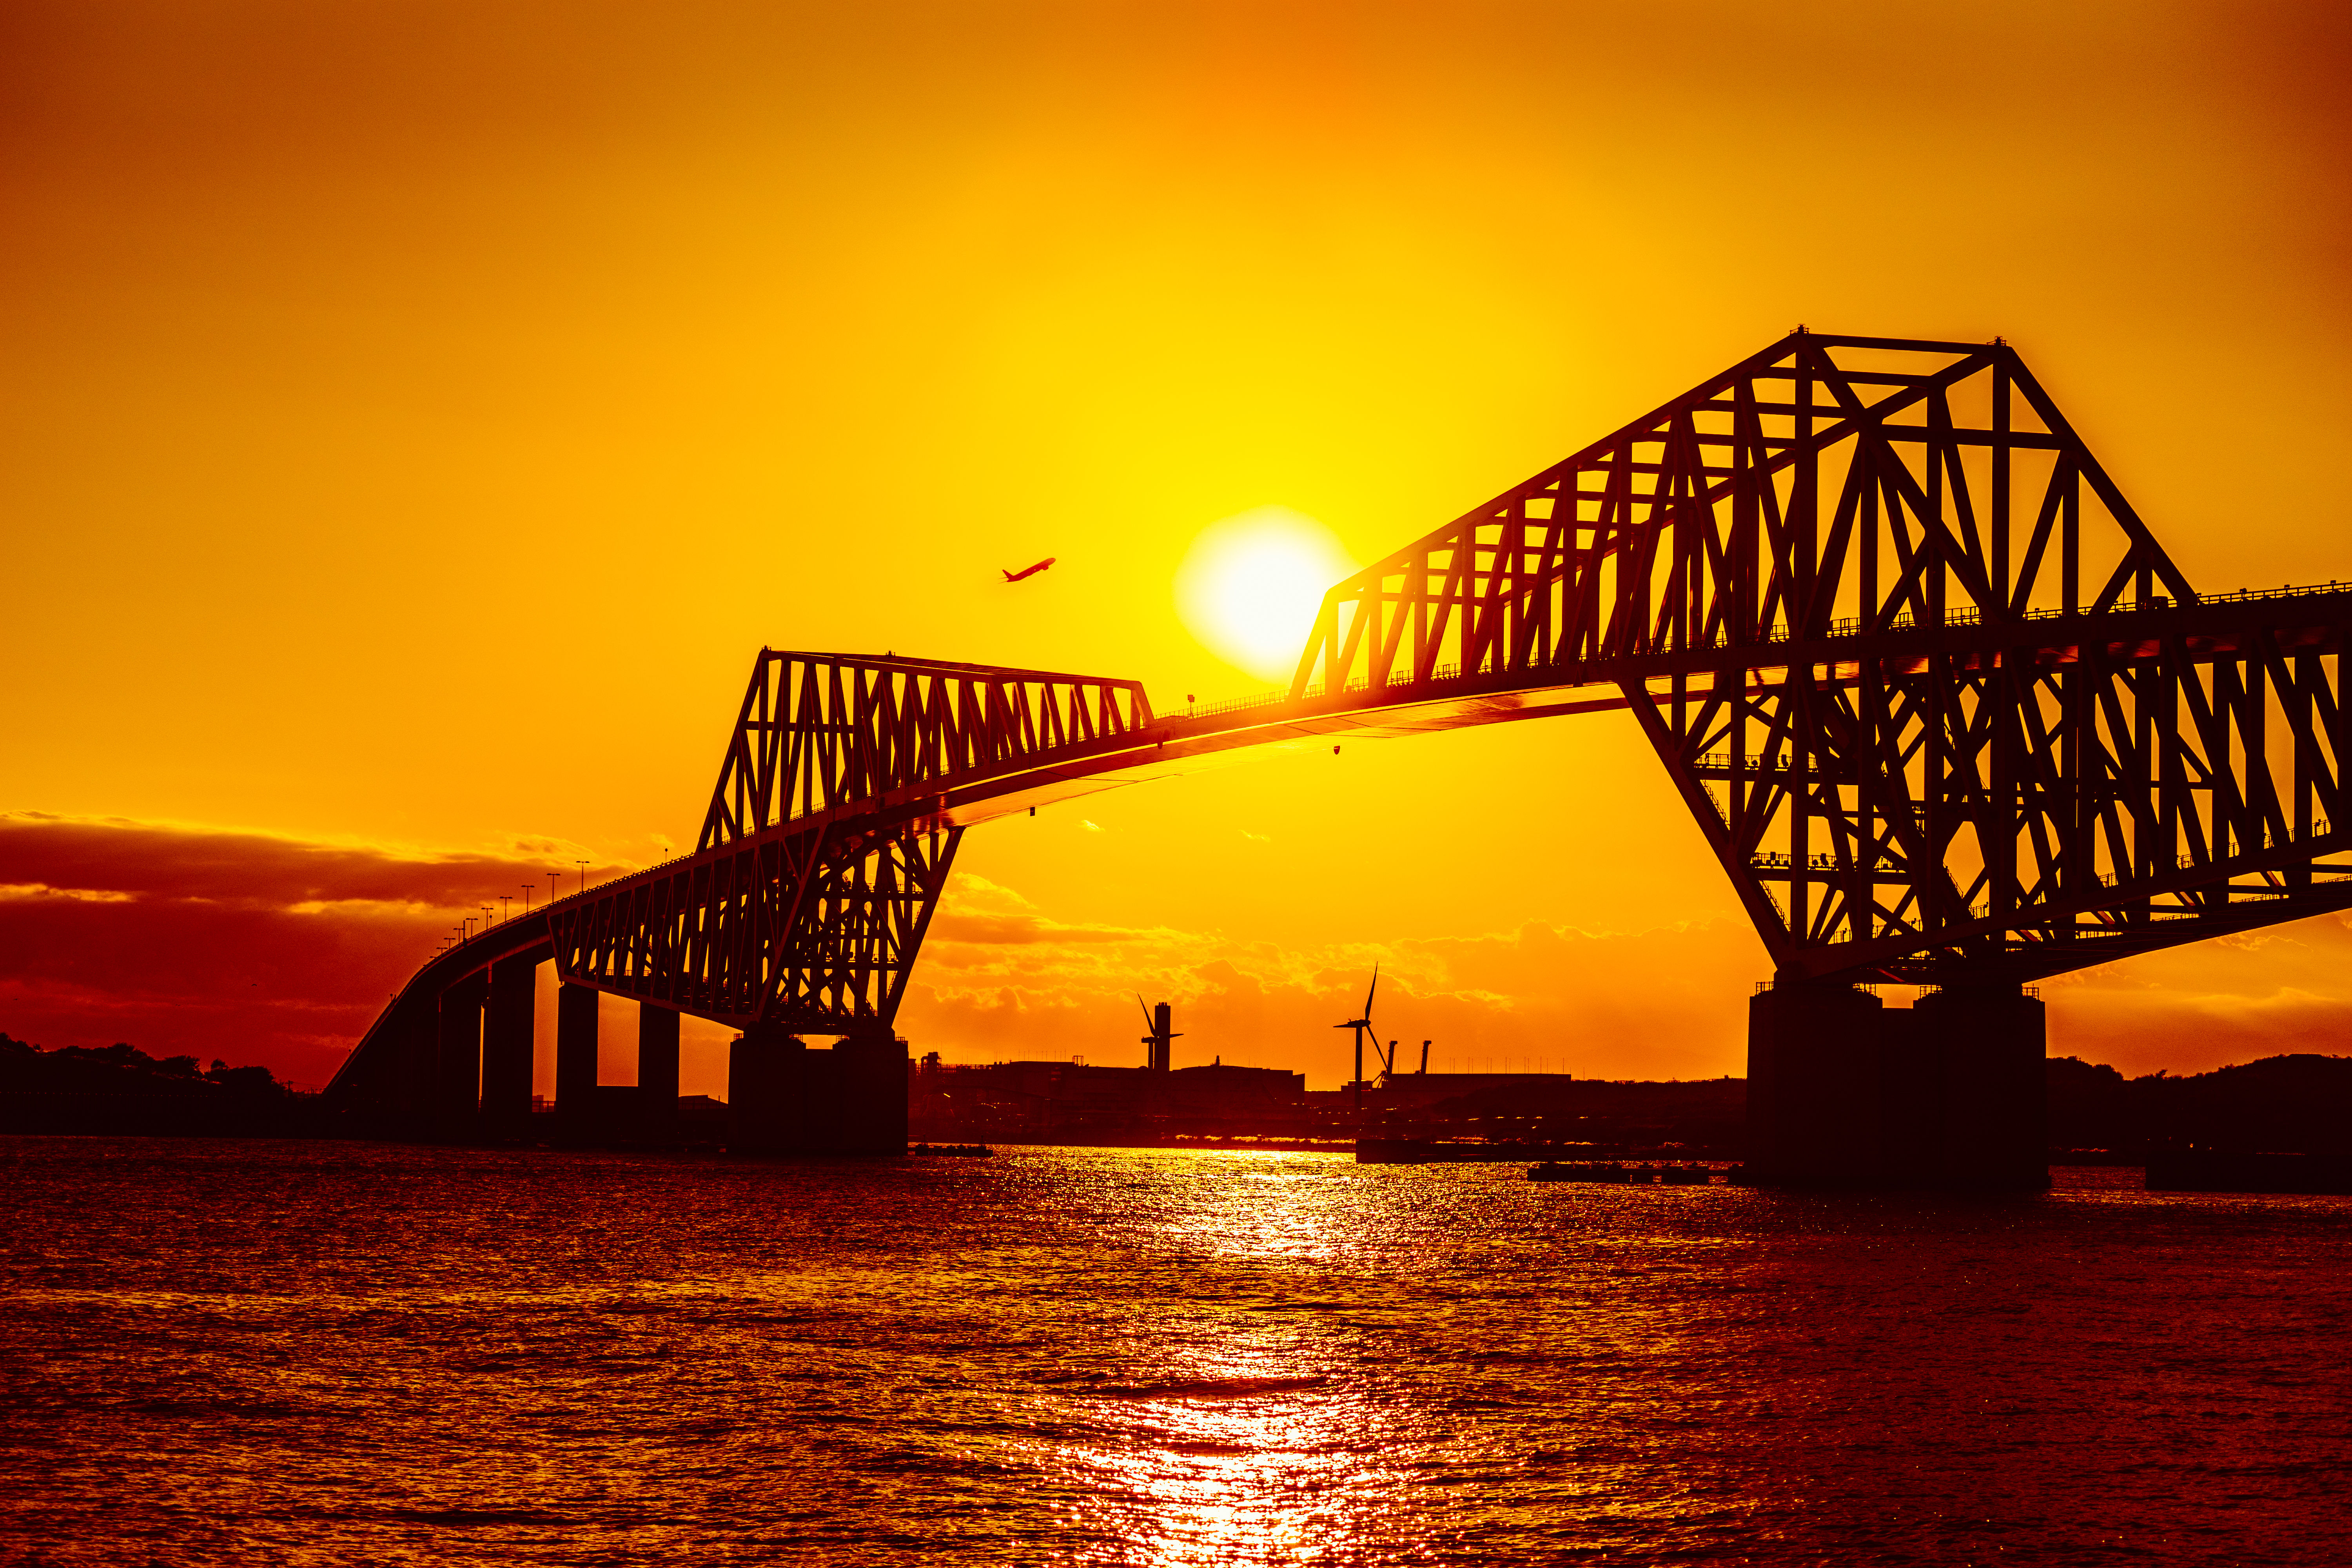
sea, sunrise, sunset, bridge, night, morning, dawn, cityscape, airplane, dusk, evening, reflection, macro, park, bay, gate, cool image, tokyo, tamron, f28, 90mm, i, ilce7m2, 272e, tamron90mmf28macro, tokyobay, wakasu, wakasupark, tokyogatebridge, afterglow